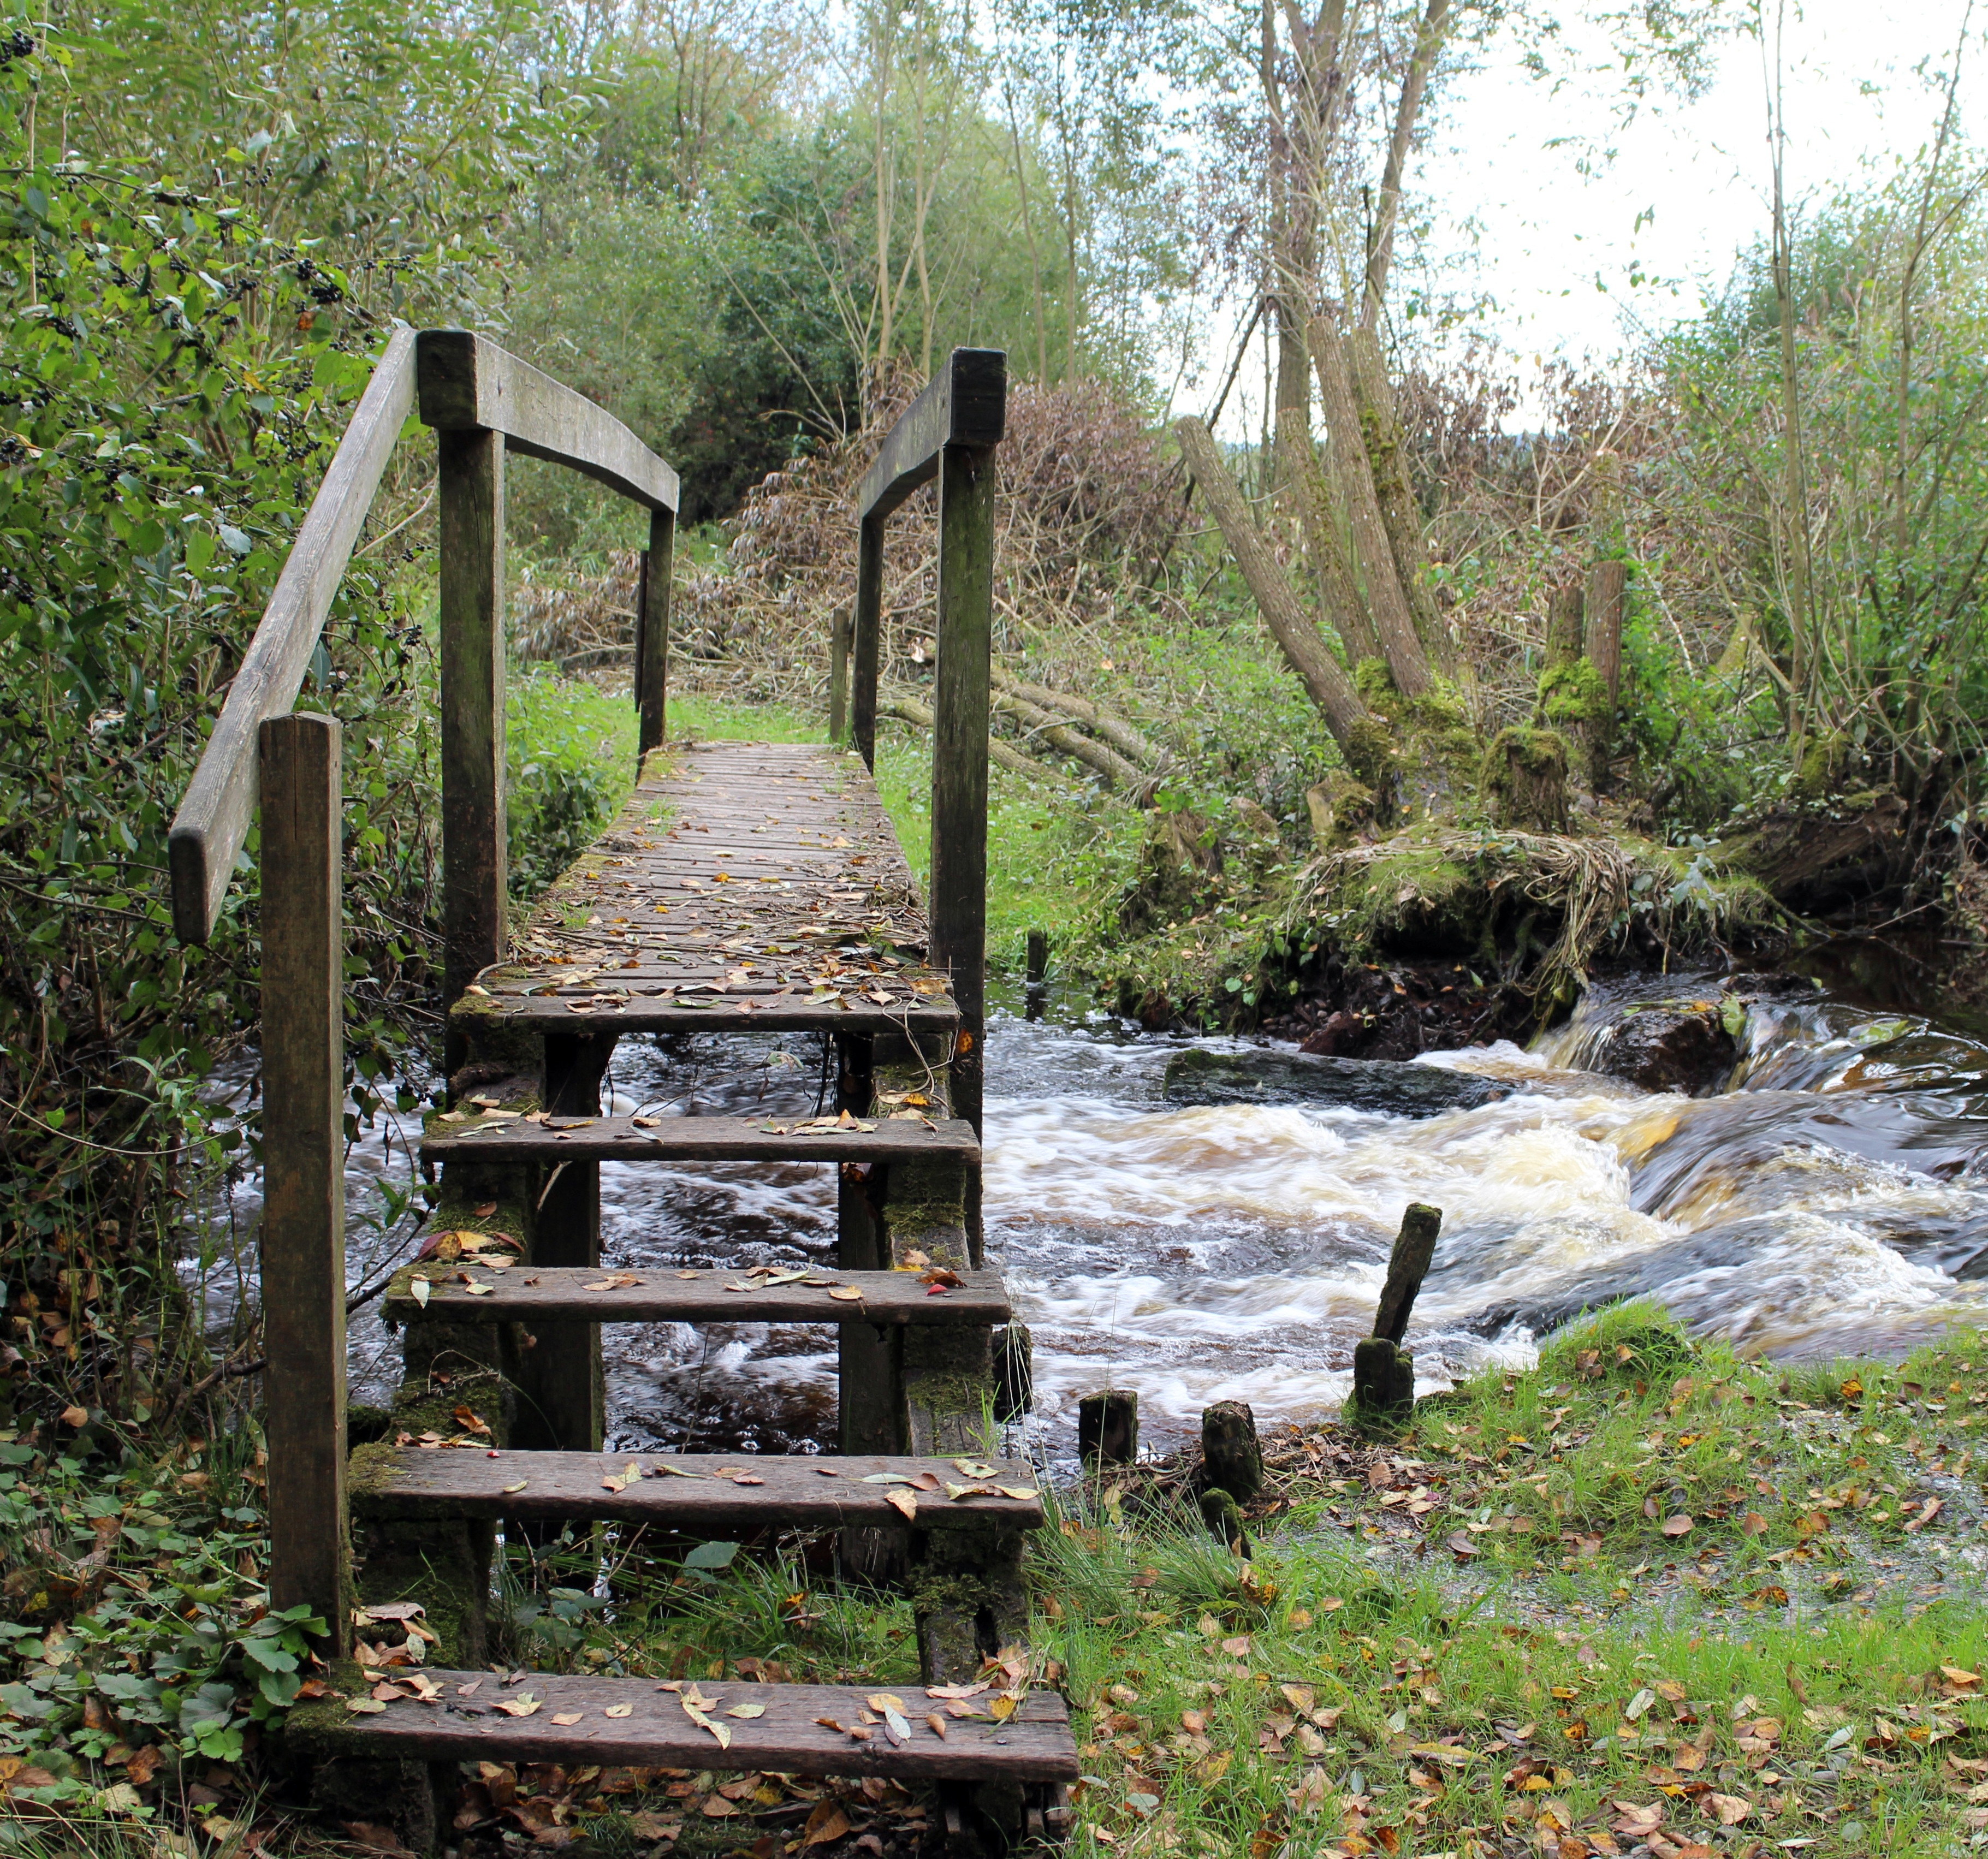
water, nature, wilderness, boardwalk, trail, bridge, river, pond, web, stream, jungle, waterway, transition, woodland, bach, waters, wooden bridge